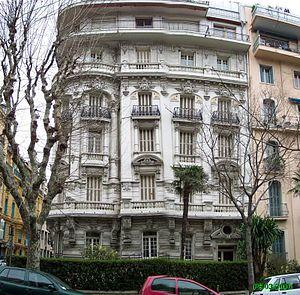
Le quartier Carabacel est un quartier de Nice situé directement au nord de la Vieille-Ville au-delà du Paillon, le torrent fluvial qui passe dans la ville.
La ville de Nice possède de nombreux immeubles et bâtiments dénommés palais.